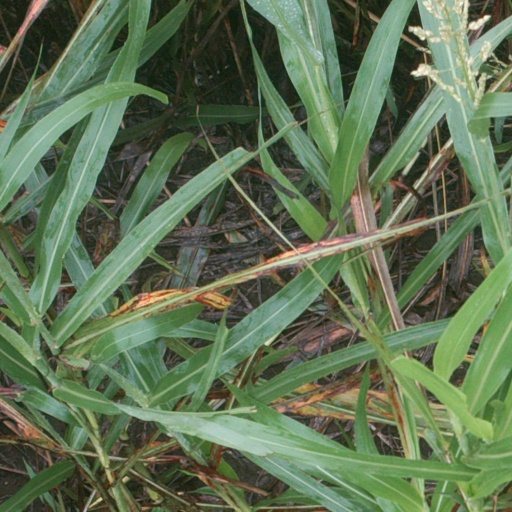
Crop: sorghum